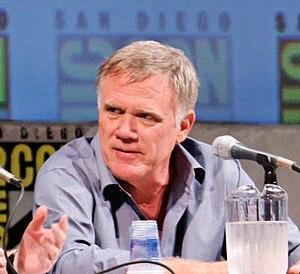
Joseph Joe Eggleston Johnston, né le 13 mai 1950 à Austin, est un réalisateur, producteur de cinéma, directeur artistique et écrivain américain.
Captain America: First Avenger ou Capitaine America : Le Premier Vengeur au Québec est un film de super-héros américain réalisé par Joe Johnston, sorti en 2011. Il s'agit du 5ᵉ film de l'univers cinématographique Marvel et il fait partie de la phase I.